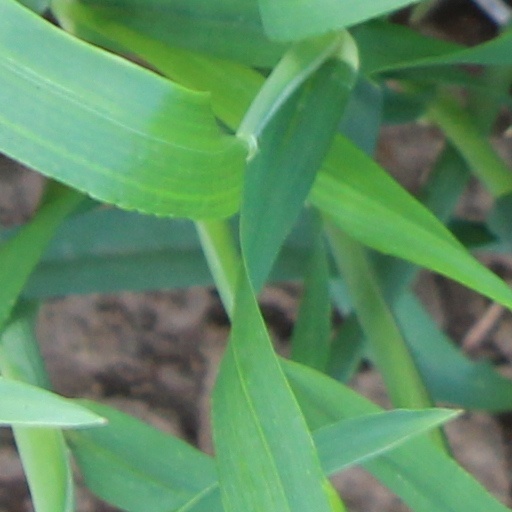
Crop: wheat